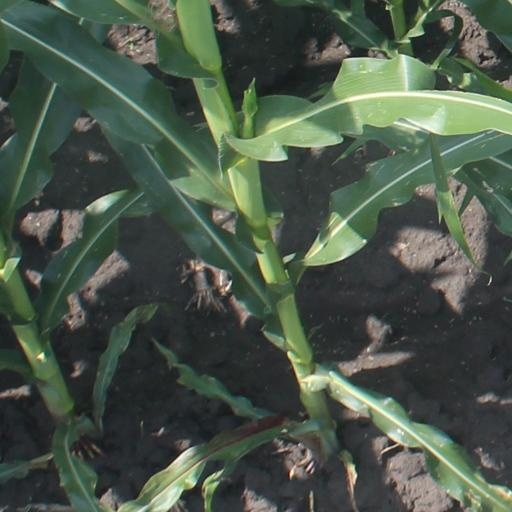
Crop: maize; corn